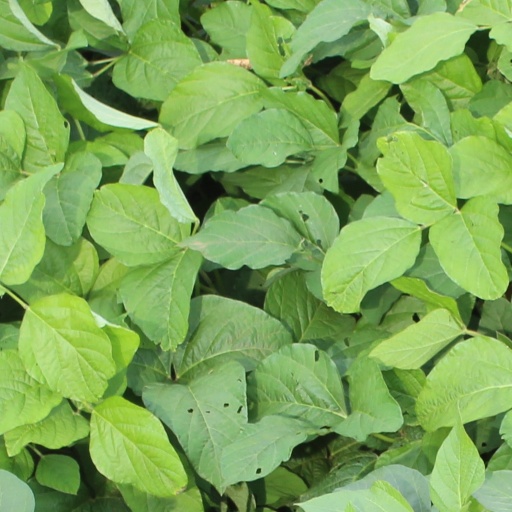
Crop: soybean